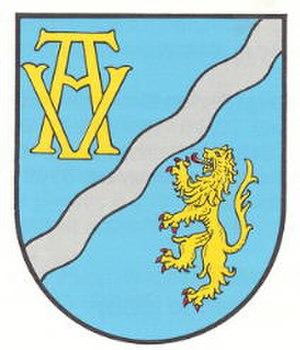
Oberalben est une municipalité de la Verbandsgemeinde de Kusel, dans l'arrondissement de Kusel, en Rhénanie-Palatinat, dans l'ouest de l'Allemagne.